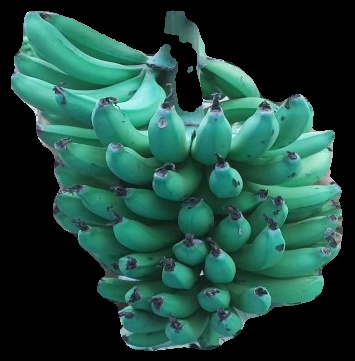
Variety: pachbale
Grade: grade3